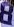
Number: 8